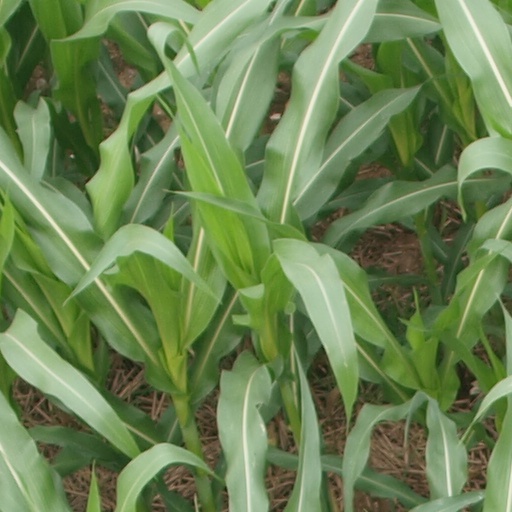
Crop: maize; corn